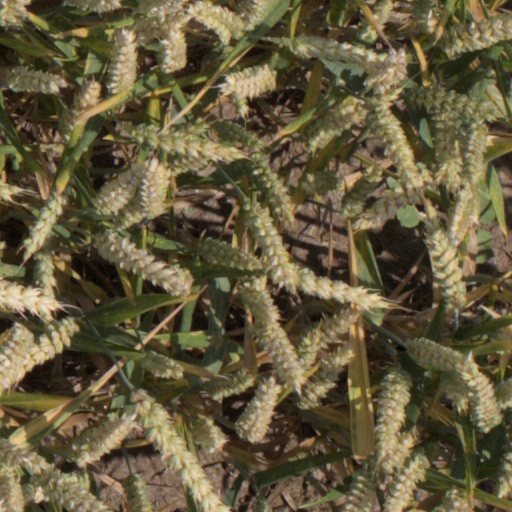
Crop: wheat